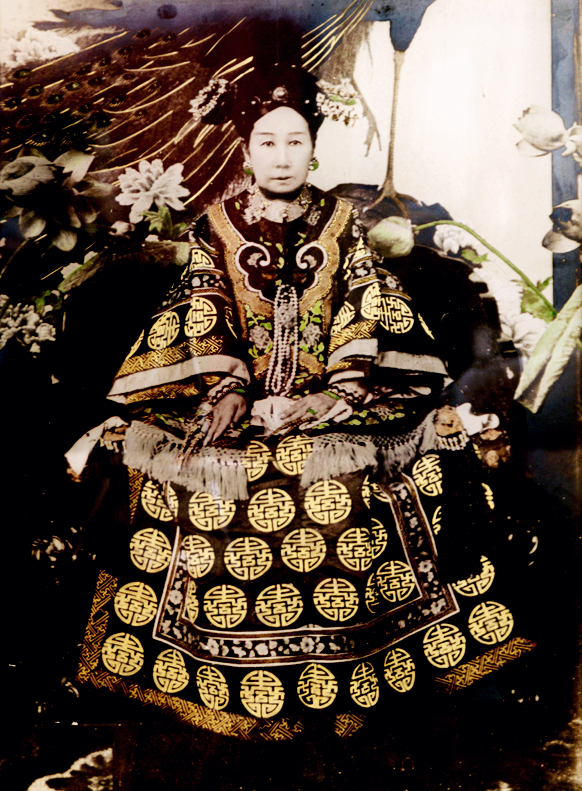
ซูสีไทเฮา

| name = ซูสีไทเฮา ฉือสี่ไท่โฮ่ว
| title = สมเด็จพระพันปีหลวงแห่งต้าชิง
| image = The Ci-Xi Imperial Dowager Empress (5).JPG
| succession1 = ฮองไทเฮา|หวงไท่โฮ่ว(圣母皇太后)สมเด็จพระราชชนนีพันปีหลวง
| reign-type1 = ระยะเวลา
| reign1 = 22 สิงหาคม ค.ศ. 1861 – 15 พฤศจิกายน ค.ศ. 1908 ()
| predecessor1 = ฉืออันไท่โฮ่ว (慈安皇太后)
| successor1 = จักรพรรดินีหลงยฺวี่|หลงยฺวี่ไทเฮา (隆裕太后)
| succession = ไท่หวงไท่โฮ่ว(太皇太后)สมเด็จพระบรมราชอัยยิกาเจ้า
| reign-type = ระยะเวลา
| reign = ค.ศ. 1908
| predecessor = จักรพรรดินีเซี่ยวจฺวังเหวิน พระบรมอัยยิกาเจ้า|จาวเซิ่งไท่หวงไท่โฮ่ว (昭圣太皇太后)
| successor = – (ยุบจักรวรรดิ)
| father = ฮุ่ยเจิง (惠徵)
| mother = นางฟู่ฉา (富察氏)
| spouse = จักรพรรดิเสียนเฟิง (咸豐帝)
| issue = จักรพรรดิถงจื้อ (同治帝)
| posthumous name = สั้น: เซี่ยวชินเสี่ยนหฺวังโฮ่ว (孝欽顯皇后) ยาว: เซี่ยวชินเสี่ยน ฉือสี่ ตวนโย่ว คังอี๋ เจาอวี้ จวังเฉิง โช่วกง ชินเสี่ยน ฉงซี เพ่ย์เทียน ซิ่งเชิ่ง เสี่ยน หฺวังโฮ่ว (孝欽慈禧端佑康頤昭豫莊誠壽恭欽獻崇熙配天興聖顯皇后)
| house = โดยกำเนิด: เย่เฮ่อน่าลา (葉赫那拉) โดยสมรส: อ้ายซินเจว๋หลัว (愛新覺羅)
| birth_name = เย่เฮ่อน่าลา ซิ่งเจิน (葉赫那拉 杏貞)
| birth_date = รัชศกจักรพรรดิเต้ากวัง|เต้ากวัง (道光) ปีที่ 15 เดือน 10 วันที่ 10 ตรงกับ
| birth_place = ปักกิ่ง|เป่ย์จิง (北京), จักรวรรดิชิง
| death_date = รัชศกจักรพรรดิกวังซฺวี่|กวังซฺวี่ (光緒) ปีที่ 34 เดือน 10 วันที่ 22 ตรงกับ
| death_place = ตำหนักอี๋-ลฺหวัน (仪鸾殿), พระที่นั่งจงหนานไห่ (中南海), เป่ย์จิง, จักรวรรดิชิง
| burial = ติ้งตงหลิง (定東陵; "สุสานสถิตบูรพา"), ชิงตงหลิง (清東陵; "สุสานบูรพาของชิง")
|birth_style=พระราชสมภพ
ซูสีไทเฮา ตามภาษาจีนฮกเกี้ยน หรือ ฉือสี่ไท่โฮ่ว ตามภาษาจีนมาตรฐาน (; 29 พฤศจิกายน ค.ศ. 1835 – 15 พฤศจิกายน ค.ศ. 1908) เป็นสตรีชาวแมนจูช่วงราชวงศ์ชิง (清朝) ของจักรวรรดิจีน จากสกุลเย่เฮ่อน่าลา (葉赫那拉氏) แห่งกองธงเหลืองมีขอบ (鑲黃旗) ในแปดกองธง (八旗) ได้เป็นกุ้ยเฟยราชวงศ์ชิง|กุ้ยเฟย ในจักรพรรดิเสียนเฟิง (咸豐帝) และได้เป็นสมเด็จพระบรมราชชนนีพันปีหลวง หรือ ฮองไทเฮา|หวงไท่โฮ่ว (皇太后) และสมเด็จพระบรมราชอัยยิกาเจ้า หรือ ไท่หวงไท่โฮ่ว (太皇太后) ในฐานะพระมารดาของจักรพรรดิถงจื้อ (同治帝) และพระมารดาบุญธรรมของจักรพรรดิกวังซฺวี่ (光緒帝) ทั้งได้สำเร็จราชการแทนจักรพรรดิทั้งสอง จึงปกครองประเทศโดยพฤตินัยเป็นเวลา 47 ปีตั้งแต่ ค.ศ. 1861 จนสิ้นพระชนม์ใน ค.ศ. 1908
ในวัยเยาว์ พระนางได้รับเลือกเป็นพระชายาของจักรพรรดิเสียนเฟิง และให้กำเนิดพระโอรส คือ ไจ้ฉุน (載淳) ใน ค.ศ. 1856 ต่อมาใน ค.ศ. 1861 จักรพรรดิเสียนเฟิงสวรรคต ไจ้ฉุนซึ่งยังเล็กได้เสวยราชย์เป็นจักรพรรดิถงจื้อ พระนางยึดอำนาจรัฐจากกู้มิ่งปาต้าเฉิน|องคมนตรี แล้วขึ้นสำเร็จราชการแทนจักรพรรดิพระองค์น้อยพร้อมด้วยซูอันไทเฮา (慈禧太后) พระอัครมเหสีของจักรพรรดิเสียนเฟิง ครั้นจักรพรรดิถงจื้อสวรรคตใน ค.ศ. 1875 พระนางก็ยกไจ้เถียน (載湉) หลานของพระนางเอง ขึ้นสืบราชสมบัติต่อเป็นจักรพรรดิกวังซฺวี่ โดยมีพระนางสำเร็จราชการแทนต่อไป ซึ่งขัดต่อกฎการสืบราชบัลลังก์ของราชวงศ์
แม้พระนางจะไม่ยอมรับรูปแบบการปกครองแบบตะวันตก แต่พระนางก็สนับสนุนทัพใหม่|การปฏิรูปทางทหารและทางวิทยาการ รวมถึงขบวนการสร้างตนให้แกร่ง (自強運動) พระนางยังเห็นชอบกับหลักการปฏิรูปร้อยวัน (百日維新) เมื่อ ค.ศ. 1898 แต่ก็เกรงว่า การเปลี่ยนแปลงอย่างฉับพลันโดยปราศจากความสนับสนุนของข้าราชการนั้นจะนำมาซึ่งความโกลาหล ทั้งจะเป็นโอกาสให้มหาอำนาจญี่ปุ่นและชาติอื่น ๆ เข้าแทรกแซง เมื่อจักรพรรดิกวังซฺวี่สนับสนุนนักปฏิรูปหัวรุนแรง และพระนางเชื่อว่า จักรพรรดิพยายามจะลอบสังหารพระนาง พระนางจึงจับจักรพรรดิไปขังไว้ ณ ตำหนักหาน-ยฺเหวียน (涵元殿) บนเกาะอิ๋งไถ (瀛台) กลางสระน้ำในพระที่นั่งจงหนานไห่ (中南海) และให้ประหารนักปฏิรูปหัวรุนแรง ภายหลัง กบฏนักมวย (庚子拳亂) เป็นชนวนให้มหาอำนาจต่างชาติในนาม "พันธมิตรแปดชาติ" (八國聯軍) เข้ารุกรานประเทศ พระนางสนับสนุนให้กบฏนักมวยออกเข่นฆ่าต่างชาติ และประกาศสงครามกับผู้รุกราน แต่เมื่อพ่ายแพ้ พระนางจึงหันมาเป็นมิตรกับชาวต่างชาติ และเริ่มนโยบายที่เรียก "การปกครองแบบใหม่" (新政) เพื่อนำประเทศไปสู่ระบอบการปกครองแบบราชาธิปไตยภายใต้รัฐธรรมนูญ ทว่า ใน ค.ศ. 1908 พระนางสวรรคตก่อนการปฏิรูปจะเป็นผล ราชสำนักตกอยู่ในเงื้อมมือของกลุ่มอนุรักษนิยม โดยมีผู่อี๋ (溥儀) จักรพรรดิเด็ก อยู่บนบัลลังก์ ทั้งประชาชนลุกฮือขึ้นต่อต้านการปกครองไม่หยุดหย่อน นำไปสู่การสิ้นสุดของระบอบกษัตริย์ราชวงศ์ชิงเมื่อประเทศกลายเป็นสาธารณรัฐใน ค.ศ. 1912
ชื่อเสียงของพระนางเป็นประเด็นถกเถียงของนักประวัติศาสตร์ทั้งในและนอกประเทศจีนมาเสมอ มุมมองที่มีมายาวนานเห็นว่า พระนางเป็นผู้ปกครองที่อำมหิต บ้าอำนาจ ทำให้ราชวงศ์ชิงล่มสลาย แต่มุมมองสมัยใหม่เห็นว่า การที่พระนางถูกกล่าวหาว่าเป็นต้นเหตุให้ราชวงศ์ชิงสูญสิ้นนั้นเป็นผลงานของฝ่ายปฏิรูปและฝ่ายปฏิวัติที่เป็นปฏิปักษ์ต่อพระนาง เป็นการกล่าวโทษพระนางในปัญหาที่เรื้อรั้งมายาวนานก่อนยุคสมัยของพระนาง ซึ่งไม่อยู่ในความควบคุมของพระนาง พระนางยังปกป้องประเทศจากความวุ่นวายทางการเมือง และมิได้โหดร้ายทารุณมากไปกว่าผู้ปกครองคนอื่น ๆ ในช่วงเวลาของพระนาง นอกจากนี้ พระนางยังเป็นนักปฏิรูปที่มีประสิทธิภาพสำหรับการปฏิรูปที่ทรงริเริ่มในช่วงบั้นปลายพระชนม์
==ครอบครัว==
; โดยสายเลือด
* ปู่: จิ่งรุ่ย (景瑞)
* ยาย: ฮุ่ยเสี่ยน (惠顯)
* บิดา: ฮุ่ยเจิง (惠徵; ค.ศ. 1805–1853), มีฐานันดรศักดิ์ "ซันเติ้งกง" (三等公; "กงขั้น 3")
* มารดา: นางฟู่ฉา (富察氏) จากสกุลฟู่ฉา
* น้องชายสามคน
** น้องชายคนที่สอง: กุ้ยเสียง (桂祥; ค.ศ. 1849–1913), ดำรงตำแหน่งตูถ่ง (都統) ในกองทัพ, มีฐานันดรศักดิ์ "ซันเติ้งกง" เหมือนบิดา
*** บุตรสาว: จักรพรรดินีหลงยฺวี่|จิ้งเฟิน (靜芬; ค.ศ. 1868–1913), ภายหลัง คือ จักรพรรดินีหลงยฺวี่|หลงยฺวี่ไทเฮา (隆裕太后)
* น้องสาว: หว่านเจิน (婉貞; ค.ศ. 1841–1896)
** บุตรชาย: ไจ้เถียน (載湉; ค.ศ. 1871–1908), ภายหลัง คือ จักรพรรดิกวังซฺวี่ (光緒帝)
; โดยสมรส
* คู่สมรส: จักรพรรดิเสียนเฟิง (咸豐帝; ค.ศ. 1831–1861)
** บุตรชาย: ไจ้ฉุน (載淳; ค.ศ. 1856–1875), ภายหลัง คือ จักรพรรดิถงจื้อ (同治帝)
==ฐานันดรศักดิ์==
==ต้นพระชนม์==
พระนางเกิดในรัชศกจักรพรรดิเต้ากวัง|เต้ากวัง ปีที่ 15 เดือน 10 วันที่ 10 ตามปฏิทินจันทรคติของจีน ตรงกับวันที่ 29 พฤศจิกายน ค.ศ. 1835 ตามปฏิทินเกรกอเรียน
ระเบียนวังหลวงระบุว่า ในปีที่พระนางเกิด ฮุ่ยเจิง บิดาของพระนาง ปฏิบัติราชการอยู่ในปักกิ่ง|เป่ย์จิง เมืองหลวงของราชวงศ์ชิง จึงหมายความว่า พระนางเกิดในเป่ย์จิง นอกจากนี้ เอกสารบางฉบับระบุว่า บ้านในวัยเด็กของพระนางอยู่ที่ "หูท่งผี่ไฉ (ตรอกซุง), ซี่ไผโหลวซี (ซุ้มประตูที่ 4 ฝั่งตะวันตก)" (西四牌樓劈柴胡同) ในเป่ย์จิงInformation listed on a red sheet (File No. 1247) in the "Miscellaneous Pieces of the Palace" (a Qing dynasty documentation package retrieved from the First Historical Archives of China)
ใน ค.ศ. 1851 พระนางและสตรีอื่นอีก 60 คนเข้าร่วมการคัดเลือกเข้าเป็นพระชายาของจักรพรรดิเสียนเฟิง พระนางเป็นหนึ่งในหญิงไม่กี่คนที่ได้รับเลือก จึงได้รับแต่งตั้งเป็นพระภรรยาที่พระสนมเอก ฐานันดรศักดิ์ "หลานกุ้ยเหริน" (蘭貴人) ส่วนหญิงคนอื่น ๆ ที่ได้รับเลือกในคราวเดียวกัน ได้แก่
* นางหนิ่วฮู่ลู่ (鈕祜祿氏) จากสกุลหนิ่วฮู่ลู่ ได้เป็นพระภรรยาเจ้า ฐานันดรศักดิ์ "เจินผิน" (貞嬪) ภายหลัง คือ ฉืออันไท่โฮ่ว (慈安太后)
* นางทาทาลา (他他拉氏) จากสกุลทาทาลา ได้ฐานันดรศักดิ์ "ลี่กุ้ยเหริน" (麗貴人) ภายหลัง คือ จฺวังจิ้งหฺวังกุ้ยเฟย์ (莊靜皇貴妃)
* นางอู่เจียฉี่ (武佳綺氏) จากสกุลอู่เจียฉี่ ได้ฐานันดรศักดิ์ "ยฺหวินผิน" (雲嬪)
ใน ค.ศ. 1854 พระนางได้รับเลื่อนขึ้นขั้น 5 ฐานันดรศักดิ์ "อี้ผิน" (懿嬪) ครั้น ค.ศ. 1855 พระนางทรงพระครรภ์ และในวันที่ 27 เมษายน ค.ศ. 1856 ประสูติพระโอรส คือ ไจ้ฉุน จากนั้น พระนางได้รับเลื่อนขึ้นขั้น 4 มีฐานันดรศักดิ์ว่า "อี้เฟย์" (懿妃)Laidler, Keith (2003), "The Last Empress" (p. 58), John Wiley & Sons Inc., . ใน ค.ศ. 1857 ไจ้ฉุนพระชันษาครบ 1 ปี พระนางซึ่งเป็นพระมารดาของไจ้ฉุนได้รับเลื่อนขึ้นขั้น 3 ฐานันดรศักดิ์ว่า "อี้กุ้ยเฟย์" (懿貴妃) มีศักดิ์เป็นรองเพียงนางหนิ่วฮู่ลู่
ข้อที่ทำให้พระนางซูสีแตกต่างจากหญิงทั่วไปในราชสำนัก คือ พระนางอ่านออกเขียนได้ ความสามารถนี้ทำให้พระนางได้รับโอกาสมากมายในการช่วยเหลือราชกิจรายวันของจักรพรรดิเสียนเฟิงที่พระพลานามัยย่ำแย่ ปรากฏหลายครั้งว่า จักรพรรดิทรงให้พระนางอ่านฎีกาถวาย ทั้งให้วินิจฉัยฎีกาตามพระราชประสงค์ เป็นเหตุให้พระนางได้รับประสบการณ์ในการบริหารราชการแผ่นดิน 56.com
==การสวรรคตของจักรพรรดิเสียนเฟิง==
ในเดือนกันยายน ค.ศ. 1860 ช่วงที่สงครามฝิ่นครั้งที่สองใกล้ยุตินั้น แฮร์รี สมิท พากส์ (Harry Smith Parkes) ราชทูตบริเตน และคนอื่น ๆ ถูกกองทัพราชวงศ์ชิงจับกุมไปทรมานและประหารชีวิต กองทัพบริเตนกับฝรั่งเศสที่มีJames Bruce, 8th Earl of Elgin|เจมส์ บรูซ (James Bruce) เป็นผู้บัญชาการ จึงตอบโต้ด้วยการถล่มนครหลวงเป่ย์จิง ครั้นเดือนถัดมา กองทัพต่างชาติเผาพระที่นั่งพระราชวังฤดูร้อนเดิม|ยฺเหวียนหมิง-ยฺเหวียน (圓明園) จนราบ ส่วนจักรพรรดิเสียนเฟิงและคณะซึ่งมีพระนางรวมอยู่ด้วยนั้นลี้ภัยจากปักกิ่งไปมณฑลเร่อเหอ|เร่อเหอ (熱河) ก่อนแล้วImmanual Hsu (1985), "The Rise of Modern China" (pg. 215). เมื่อทรงทราบว่า พระที่นั่งถูกเผา จักรพรรดิเสียนเฟิงซึ่งประสบภาวะสมองเสื่อม (dementia) อยู่แล้วก็โทมนัส หันไปพึ่งพาสุรายาเมาจนประชวรหนักEdward Behr, "The Last Emperor", 1987, p. 44 พระองค์ให้หาขุนนางผู้ใหญ่แปดคนมาเฝ้า ทรงตั้งให้เป็นองคมนตรี เรียกว่า "กู้มิ่งปาต้าเฉิน" (顧命八大臣; "แปดขุนนางผู้ใหญ่รับสนองพระราชโองการ") มีหัวหน้า คือ ซู่ชุ่น (肅順), ไจ่-ยฺเหวียน (載垣), และตฺวันหฺวา (端華) ครั้นแล้ว ก็เสด็จสวรรคต ณ สถานที่พักร้อนและหมู่วัดในเฉิงเต๋อ|เรือนภูเขาพักร้อน (避暑山莊) ในเร่อเหอเมื่อวันที่ 22 สิงหาคม ค.ศ. 1861
เมื่อจักรพรรดิเสียนเฟิงเสด็จสวรรคตแล้ว พระราชโอรสไจ้ฉุน พระชนม์ 4 ชันษา ก็ได้สืบราชสมบัติต่อเป็นจักรพรรดิถงจื้อ เชื่อกันว่าก่อนเสด็จสวรรคต จักรพรรดิเสียนเฟิงทรงเรียก พระนาง กับพระนางหนิ่วฮู่ลู่ มาเข้าเฝ้าข้างพระที่ แล้วประทานตราให้ ด้วยมุ่งหวังให้ช่วยกันประคับประคองจักรพรรดิพระองค์ใหม่ซึ่งยังทรงพระเยาว์นัก บ้างก็ว่า ที่ทรงทำเช่นนั้นเพื่อให้พระมเหสีทั้งสองเข้ามาคานอำนาจผู้สำเร็จราชการทั้งแปด แต่เรื่องราวเหล่านี้ไม่มีหลักฐานยืนยันSui Lijuan: Carrying out the Coup. CCTV-10 Series on Cixi, Ep. 4
เมื่อจักรพรรดิถงจื้อขึ้นเสวยราชย์แล้ว พระนาง ในฐานะพระมารดา ก็ได้เลื่อนเป็น#ฐานันดรศักดิ์|ฮองไทเฮา ฐานันดรศักดิ์ว่า "ซูสีฮองไทเฮา" มักย่อว่า "ซูสีไทเฮา" นอกจากนี้ ยังมักเรียกว่า "ไซไทเฮา" (ฮกเกี้ยน) หรือ "ซีไท่โฮ่ว" (มาตรฐาน) (西太后; "ไท่โฮ่วประจิม") เพราะประทับตำหนักฉู่ซิ่ว (儲秀宮) ซึ่งอยู่ทางตะวันตก เวลานั้น พระนางอายุ 27 ปี ส่วนนางหนิ่วฮู่ลู่ อายุ 25 ปี ในฐานะพระอัครมเหสีของพระบิดา ก็ได้เป็นฮองไทเฮาเช่นกัน ฐานันดรศักดิ์ "ซูอันไทเฮา|ซูอันฮองไทเฮา" มักย่อว่า "ซูอันไทเฮา" นอกจากนี้ ยังมีกเรียกว่า "ตังไทเฮา" (ฮกเกี้ยน) หรือ "ตงไท่โฮ่ว" (มาตรฐาน) (東太后; "ไท่โฮ่วบูรพา") เพราะประทับตำหนักจงชุ่ย (鍾粹宮)ซึ่งอยู่ทางตะวันออก
==รัฐประหารซินโหย่ว==
ในเวลาที่จักรพรรดิเสียนเฟิงเสด็จสวรรคตนั้น พระนางซูสีก็เจนจัดในการเมืองมากแล้ว ขณะรอฤกษ์เคลื่อนพระศพจากเร่อเหอกลับปักกิ่ง พระนางก็วางแผนยึดอำนาจการปกครองกับข้าราชการและพระญาติพระราชวงศ์จำนวนหนึ่ง พระนาง ในฐานะพระมารดาของจักรพรรดิพระองค์ใหม่ ย่อมไม่มีอำนาจทางการเมืองโดยตำแหน่ง นอกจากนี้ พระโอรสที่ขึ้นเสวยราชย์ก็ยังเยาว์นัก ไม่มีอำนาจโดยพระองค์เอง เพื่อให้การลุล่วง พระนางจึงจำต้องแสวงหาความร่วมมือจากผู้ทรงอำนาจคนอื่น ๆ เช่น พระนางซูอัน ซึ่งสนิทสนมกันมาตั้งแต่แรกเข้าวังแล้วEdward Behr, "The Last Emperor", 1987, p. 45
คณะองคมนตรีเองก็ไม่ชอบใจที่พระนางซูสีเป็นสตรีแต่เข้ามามีบทบาททางการเมือง ทำให้เกิดความตึงเครียดระหว่างสองฝ่ายอยู่เนือง ๆ การเผชิญหน้ากันบ่อยครั้งทำให้พระนางซูอันไม่สบายพระทัย และมักไม่เข้าร่วมประชุมขุนนาง ทำให้พระนางซูสีต้องรับมือกับองคมนตรีทั้งแปดแต่ผู้เดียว ระหว่างเตรียมดำเนินการตามแผนนั้น พระนางซูสีก็รวบรวมการสนับสนุนจากข้าราชการทหารพลเรือนที่มากความสามารถ รวมถึงบุคคลอื่น ๆ ที่ระหองระแหงกับเหล่าองคมนตรีด้วยไม่ว่าด้วยเหตุผลส่วนตัวหรือเหตุผลการทางการเมืองก็ตาม ในจำนวนนี้มีองค์ชายอี้ซิน (奕訢) พระอนุชาพระองค์ที่หกของจักรพรรดิเสียนเฟิงซึ่งต้องการเป็นใหญ่แต่ถูกกีดกันจากอำนาจ และองค์ชายอี้เซฺวียน (奕譞) พระอนุชาพระองค์ที่เจ็ดของจักรพรรดิเสียนเฟิง ในเวลานั้น มีฎีกาฉบับหนึ่งมาจากชานตง (山東) เสนอให้พระนางออก "ว่าราชการหลังม่าน" (垂簾聽政) และให้องค์ชายอี้ซินเข้าสู่วงการเมืองในฐานะผู้ช่วยเหลือองค์จักรพรรดิ
เมื่อขบวนพระบรมศพออกเดินทางจากเร่อเหอ พระนางซูสีและจักรพรรดิพระองค์ใหม่ต้องเดินทางกลับไปก่อนเพื่อไปเตรียมรับพระศพ ส่วนคณะองคมนตรีต้องตามอารักขาขบวนพระบรมศพไป การที่ได้กลับปักกิ่งก่อน หมายความว่า พระนางมีเวลาเตรียมจัดการกับคณะองคมนตรีมากขึ้น เมื่อขบวนพระบรมศพเข้าถึงเป่ย์จิง ก็มีประกาศให้ถอดคณะองคมนตรีออกจากตำแหน่งด้วยข้อหาว่า เจรจากับต่างชาติไม่สำเร็จ ทำให้จักรพรรดิเสียนเฟิงต้องจำพระทัยลี้ภัยจากปักกิ่งไปยังเร่อเหอ นอกเหนือไปจากข้อกล่าวหาอื่น ๆ
พระนางซูสีให้นำองคมนตรีสามคนจากทั้งหมดแปดคนไปประหารชีวิต คือ ซู่ชุ่น, ไจ่-ยฺเหวียน, และตฺวันหฺวา องค์ชายอี้ซินเสนอให้ประหารด้วยวิธีหลิงฉือ (凌遲) คือ เชือดเป็นพัน ๆ ชิ้น แต่พระนางให้ตัดศีรษะซู่ชุ่น ส่วนไจ่-ยฺเหวียน กับตฺวันหฺวา ให้มอบผ้าขาวไปผูกคอตาย นอกจากนี้ พระนางยังห้ามประหารวงศ์ตระกูลขององคมนตรีทั้งสามตามประเพณี
การยึดอำนาจครั้งนี้เป็นที่รู้จักด้วยชื่อ "รัฐประหารซินโหย่ว" (辛酉政變) เพราะเกิดขึ้นใน ค.ศ. 1861 ซึ่งปฏิทินจีนเรียกว่า ปีซินโหย่ว
== การว่าราชการหลังม่าน ==
===ศักราชใหม่===
ในเดือนพฤศจิกายน ค.ศ. 1861 ไม่กี่วันหลังรัฐประหารซินโหย่ว พระนางซูสีประทานบำเหน็จให้แก่องค์ชายอี้ซิน โดยตั้งเขาเป็นขุนนางผู้ใหญ่ และให้ธิดาคนโตของเขาเป็นองค์หญิงกู้หลุน (固倫公主) ซึ่งปรกติแล้วจะตั้งจากพระธิดาองค์โตของจักรพรรดิ แต่พระนางก็มิได้ให้องค์ชายอี้ซินมีอำนาจเบ็ดเสร็จทางการเมือง
ในการว่าราชการหลังม่านนั้น พระนางซูสีจะประทับร่วมกับพระนางซูอันอยู่หลังม่าน โดยมีจักรพรรดิประทับอยู่หน้าม่าน แต่พระนางทั้งสองจะตัดสินใจแทนจักรพรรดิ พระนางซูสีออกพระราชโองการสองฉบับในพระนามาภิไธย ฉบับแรกว่า ให้พระนางทั้งสองมีอำนาจตัดสินใจสูงสุด ห้ามผู้ใดก้าวก่าย ฉบับที่สองว่า ให้เปลี่ยนรัชศกของจักรพรรดิ จาก "ฉีเสียง" (祺祥) เป็น "ถงจื้อ" (同治)
แม้จะมีอำนาจตัดสินใจเด็ดขาด แต่พระนางซูสีและพระนางซูอันจำต้องอาศัยความเห็นของสภาจฺวินจฺวีชู่ (軍機處) และต้องปฏิบัติตามขั้นตอนมากมาย เช่น เมื่อมีฎีกาเข้ามา ฎีกาจะส่งให้พระนางทั้งสองอ่านก่อน และจะส่งต่อไปยังองค์ชายอี้ซินและจฺวินจฺวีชู่ให้ทำความเห็น เมื่อได้ความเห็นแล้วจะทูลให้พระนางทั้งสองทราบเพื่อมีคำวินิจฉัย จากนั้น จะร่างพระราชโองการตามนั้น เมื่อพระนางทั้งสองเห็นชอบกับพระราชโองการแล้ว จึงประกาศใช้ได้ หน้าที่สำคัญสุดของพระนางทั้งสองในการสำเร็จราชการแทนจักรพรรดินั้น คือ การประทับพระราชลัญจกรลงพระราชโองการ ซึ่งที่จริงแล้วเป็นแต่ขั้นตอนทางพิธีการในระบบราชการอันซับซ้อน
===การปรับปรุงระบบขุนนาง===
พระนางซูสีเข้าสู่อำนาจในยามที่บ้านเมืองวุ่นวายจากภายใน ขุนนางทั้งส่วนกลางและท้องถิ่นเน่าเฟะเพราะฉ้อราษฎร์บังหลวง ผลของสงครามฝิ่นครั้งที่สองยังกระทบอยู่ไม่คลาย ส่วนกบฏเมืองแมนแดนสันติ (太平天國) ก็ลุกลามอยู่ทางใต้ กลืนกินแผ่นดินทีละนิดทีละน้อย ทั้งความท้าทายจากต่างชาติยังเข้ามาผสมโรงให้สถานการณ์ย่ำแย่ ใน ค.ศ. 1861 นั้น พระนางซูสีประชุมขุนนางผู้ใหญ่แล้วรับสั่งให้เอาขุนนางสำคัญสองคนไปประหารเป็นการเชือดไก่ให้ลิงดู คือ Qingying จากฝ่ายทหารที่พยายามติดสินบนเพื่อให้พ้นจากการถูกลดขั้น และเหอ กุ้ยชิง (何桂清) ผู้เป็นเหลี่ยงเจียงจ่งตู (兩江總督; "ผู้ว่าสองเจียง") ซึ่งเมื่อเกิดกบฏเมืองแมนฯ แล้ว กลับหนีเอาตัวรอดไปยังฉางโจว (常州) แทนที่จะอยู่ปกป้องเมือง
นอกจากนี้ พระนางซูสียังมอบตำแหน่งสำคัญที่สุดทางทหารให้แก่ขุนนางชาวฮั่น คือ เจิง กั๋วฟาน (曾國藩) เพื่อทำทัพไปปราบกบฏเมืองแมนฯ ซึ่งขัดกับประเพณีแต่เดิมที่ตำแหน่งสำคัญจะให้แก่ชาวแมนจูเท่านั้น ภายในสามปีถัดมา พระนางยังแต่งตั้งขุนนางชาวฮั่นหลายคนไปปกครองทางใต้ เจิง กั๋วฟาน นำกองทัพที่เรียกว่า "เซียงจฺวิน" (湘軍) ไปปราบกบฏเมืองแมนฯ สำเร็จในเดือนกรกฎาคม ค.ศ. 1864 และได้รับบรรดาศักดิ์เป็นอีเติ่งอี้หย่งโหฺว (一等毅勇侯; "อี้หย่งโหฺวขั้นหนึ่ง") ส่วนขุนนางชาวฮั่นคนอื่น ๆ ที่ร่วมปราบกบฏก็ปูนบำเหน็จทั่วหน้า เมื่อสิ้นกบฏเมืองแมนฯ แล้ว พระนางซูสีก็เพ่งความสนใจไปที่องค์ชายอี้ซินแทน องค์ชายอี้ซินได้สร้างเครือข่ายผู้สนับสนุนอยู่ในราชสำนัก ซึ่งมีขุนนางสำคัญมากมายในกองทัพรวมอยู่ด้วย นอกจากนี้ องค์ชายอี้ซินยังเป็นประธานจฺวินจีชู่ ซึ่งควบคุมนโยบายเกี่ยวกับกิจการในประเทศ และจ๋งหลี่หยาเหมิน (總理衙門) ซึ่งควบคุมนโยบายเกี่ยวกับการต่างประเทศ ทำให้องค์ชายสามารถควบคุมราชการรายวัน และมีอำนาจมากขึ้นทุกวัน พระนางซูสีจึงเห็นว่า องค์ชายผู้นี้เป็นอีกภัยคุกคามต่ออำนาจของพระนาง
พระนางซูสีสบโอกาสเมื่อ Cai Shouqi ขุนนางอาลักษณ์ชั้นผู้น้อย ถวายฎีกากล่าวหาว่า องค์ชายอี้ซินฉ้อฉลและไม่เคารพพระมหากษัตริย์ องค์ชายอี้ซินไม่สนใจข้อกล่าวหานัก เพราะเห็นว่า มีผู้สนับสนุนมากมายในราชสำนัก แต่ผิดคาด เพราะในเดือนเมษายน ค.ศ. 1865 พระนางซูสีให้ถอดองค์ชายอี้ซินออกจากตำแหน่งราชการทั้งปวง แต่ยังให้ดำรงสถานะในราชวงศ์ต่อไปได้ ด้วยข้อกล่าวหาหลายประการ เช่น ประพฤติในเหมาะสมต่อหน้าพระนางซูสีและพระนางซูอัน 清史稿：恭忠親王奕訢，宣宗第六子 การถอดองค์ชายอี้ซินทำให้ราชสำนักแตกตื่น มีผู้ถวายฎีกาหลายฉบับถวายเข้ามาให้คืนตำแหน่ง ในจำนวนนี้รวมถึงอี้เซฺวียน และอี้ฉง (奕誴) น้องชายขององค์ชายอี้ซิน ส่วนอี้ซินเองก็ร่ำไห้ต่อหน้าพระนางทั้งสอง清史稿：恭忠親王奕訢傳記載："王入謝，痛哭引咎"。 เมื่อแรงกดดันหนักขึ้น พระนางซูสีก็ยอมให้องค์ชายอี้ซินกลับมาเป็นประธานจงหลี่หยาเมินได้ แต่นับจากนั้นองค์ชายอี้ซินก็ไม่ได้มีบทบาทสำคัญในราชสำนักอีกต่อไป
=== อิทธิพลจากต่างชาติ ===
ไฟล์:LiHungChang.jpg|thumb|170px|left|หลี่ หงจาง 15 กุมภาพันธ์ 1793— 7 พฤศจิกายน 1901
ไฟล์: Zuo Zongtang.jpg|thumb|170px|left|จั่วจงถัง (10 พฤศจิกายน 1792—5 กันยายน 1855), วาดในปี 1895
พระนางซูสีเถลิงอำนาจในยามที่ยุทธนาการของจีนล้วนพ้นสมัย และที่สำคัญ จีนไม่คบค้าสมาคมกับมหาอำนาจทางตะวันตก เป็นเหตุให้ขาดการติดต่อแลกเปลี่ยนวิทยาการอันจะเป็นประโยชน์แก่ประเทศ กับทั้งโดยที่ทรงเล็งเห็นว่า ไม่มีทางที่เศรษฐกิจอันมีการกสิกรรมเป็นหลักของจีนจะไปสู้เศรษฐกิจอันมีอุตสาหกรรมเป็นหลักของชาติตะวันตกได้ พระนางซูสีจึงทรงตัดสินพระราชหฤทัยให้ริเริ่มเรียนรู้และรับเอาวิทยาการตะวันตก นโยบายในการบริหารประเทศเช่นนี้มีขึ้นครั้งแรกในประวัติศาสตร์ของรัฐราชาธิปไตยจีน โดยได้มีพระราชเสาวนีย์ให้ข้าราชการชาวฮั่นคนสำคัญอันได้แก่ เจิงกั๋วฝัน, หลี่ หงจาง  () และ จั่วจงถัง () ไปร่างและควบคุมโครงการด้านอุตสาหกรรมในภาคใต้ของประเทศ
เพื่อสนับสนุนโครงการดังกล่าว ในปี 1863 ผู้สำเร็จราชการแทนพระองคฺ์ทั้งสองจึงทรงพระกรุณาโปรดเกล้าฯ ให้ตราพระราชบัญญัติจัดตั้งวิทยาลัยถงเหวินกว่าน () ขึ้นในปักกิ่ง|กรุงปักกิ่ง เพื่อเป็นแหล่งการเรียนรู้ภาษาตะวันตก และต่อมาได้ขยายครอบคลุมถึงการเรียนรู้วิทยาการและนวัตกรรมต่างประเทศด้วยBiggerstaff, Knight. The earliest modern government schools in China, Ithaca: Cornell University Press, 1961.
วิทยาลัยถงเหวินกว่านเปิดสอนภาษาอังกฤษ ภาษาฝรั่งเศส ภาษาเยอรมัน ภาษารัสเซีย และภาษาญี่ปุ่น กับทั้งเคมี แพทยศาสตร์ กลศาสตร์ ดาราศาสตร์ คณิตศาสตร์ ภูมิศาสตร์ และกฎหมายนานาชาติ โดยรัฐบาลว่าจ้างผู้ชำนัญพิเศษชาวต่างชาติเป็นอาจารย์Evans, Nancy. "The Banner-School Background of the Canton T'ung-Wen Kuan." Papers on China 22a (1969) : 8 9-103. กระนั้น ถงเหวินกว่านไม่ใช่วิทยาลัยแรกที่เปิดสอนภาษาต่างประเทศในจีน เพราะก่อนหน้านี้ในสมัยราชวงศ์หมิงได้มีการจัดตั้งวิทยาลัยเอ๋อหลัวซีกว่าน () ขึ้นเมื่อปี 1708 เพื่อสอนวิชาการแปลและการเป็นล่ามภาษาเอเชียทั้งหลาย ซึ่งต่อมาได้มีพระราชกฤษฎีกาให้วิทยาลัยถงเหวินกว่างรับวิทยาลัยเอ๋อโหล๋วสีกว่านเข้าสมทบ Zhongguo da baike quanshu. First Edition. Beijing; Shanghai: Zhongguo da baike quanshu chubanshe. 1980-1993. ปัจจุบัน วิทยาลัยถงเหวินกว่างสังกัดมหาวิทยาลัยปักกิ่ง
อนึ่ง ในครั้งนั้นยังได้มีการจัดส่งชายหนุ่มจำนวนหนึ่งไปศึกษาเล่าเรียนในต่างประเทศอีกด้วย
อย่างไรก็ดี นโยบายของรัฐบาลจีนดังกล่าวดำเนินไปได้ไม่ราบรื่นนัก เนื่องจากด้านการทหารนั้นมีความจำเป็นที่จะต้องปฏิรูปใหม่ทั้งระบบ แต่พระนางซูสีกลับทรงแก้ไขปัญหาด้วยการซื้อเรือรบเจ็ดลำจากสหราชอาณาจักร อันเรือรบนั้นเมื่อมาเทียบท่าจีนก็ได้บรรทุกกะลาสีชาวประเทศอังกฤษ|อังกฤษซึ่งอยู่ในบังคับของอังกฤษมาด้วยเต็มลำ ชาวจีนเห็นว่าการที่สหราชอาณาจักรทำดังกล่าวเป็นการยั่วโมโห เพราะเรือเป็นของจีนซึ่งถือตนว่าเป็นศูนย์กลางของโลก มีฐานะและเกียรติยศสูงส่ง แต่กลับเอาต่างชาติซึ่งจีนเห็นว่าเป็นอนารยชนทุกชาติไปนั้นมาใส่ จีนจึงให้สหราชอาณาจักรเอาเรือกลับคืนไปทุกลำ เรือนั้นเมื่อกลับไปแล้วก็นำไปประมูลต่อไป และการกระทำของรัฐบาลจีนครั้งนี้ก็เป็นที่ขบขันของชาติตะวันตกอยู่ระยะหนึ่ง
ส่วนด้านวิชาการนั้นก็ประสบอุปสรรค เนื่องจากพระราชอัธยาศัยและวิธีการคิดเก่า ๆ แบบอนุรักษนิยมของพระนางซูสีที่ทรงพระกังวลเกี่ยวกับพระราชอำนาจของพระองค์ว่าจะถูกลิดรอนไป
ในการก่อสร้างทางรถไฟหลวงนั้น พระนางซูสีไม่พระราชทานพระราชานุมัติ โดยทรงอ้างว่าเสียงอันดังของรถไฟอาจไปรบกวนบรรดาบูรพกษัตริย์ที่บรรทมอยู่ในสุสานหลวง กระทั่งปี 1877 ได้ทรงเห็นความจำเป็นอย่างยิ่งที่จะต้องมีรถไฟในจักรวรรดิตามคำกราบบังคมทูลของหลี่ หงจาง จึงพระราชทานพระราชานุมัติให้จัดสร้างได้ แต่ต้องเป็นรถไฟแบบม้าลาก Professor Sui Lijuang: Lecture Room Series on Cixi, Episode 9
พระนางซูสียังทรงหวั่นเกรงแนวคิดเสรีนิยมของผู้ที่ไปเล่าเรียนต่างประเทศกลับมา เนื่องจากทรงเห็นว่าแนวคิดดังกล่าวเป็นภัยรูปแบบใหม่ที่จะคุกคามพระราชอำนาจของพระองค์ ดังนั้น ในปี 1881 จึงมีพระราชเสาวนีย์ให้เลิกจัดส่งเด็กหนุ่มไปเล่าเรียนยังต่างประเทศ และพระราชอัธยาศัยเปิดกว้างที่ทรงมีต่อต่างชาติก็ค่อย ๆ ตีบแคบลงนับแต่นั้น
=== การบรรลุนิติภาวะของพระเจ้าถงจื้อ ===
สำหรับด้านการอภิบาลพระเจ้าถงจื้อนั้น ซูสีไทเฮาทรงเข้มงวดกวดขันฮ่องเต้ในทุก ๆ ด้านอย่างยิ่ง โดยด้านการศึกษา ทรงเลือกสรรและแต่งตั้งราชครูสำหรับฮ่องเต้ด้วยพระองค์เอง ราชครูทูลเกล้าฯ ถวายการสอนวิชาวรรณกรรมคลาสสิก และให้ทรงศึกษาคัมภีร์โบราณ ซึ่งฮ่องเต้ไม่ทรงสนพระราชหฤทัยแม้แต่น้อย ซูสีไทเฮาจึงทรงเข้มงวดกับพระราชโอรสกว่าเดิมเพื่อให้ทรงใฝ่พระราชหฤทัยศึกษาเพื่อฮ่องเต้เอง
ราชครูเวิง ถงเหอ () บันทึกไว้ว่า ฮ่องเต้ไม่ทรงสามารถอ่านหนังสือได้จบประโยคแม้จะมีพระชนมพรรษาสิบหกพรรษาแล้วก็ตาม ทำให้ซูสีไทเฮาทรงพระปริวิตกเกี่ยวกับความหย่อนพระปรีชาสามารถของฮ่องเต้อย่างยิ่ง
==== การอภิเษกสมรส ====
ไฟล์:002-The Imperial Portrait of a Chinese Emperor called "Tongzhi".JPG|right|170px|thumb|ถงจื้อ 27 เมษายน 1856—12 มกราคม 1875
ในปี 1872 เมื่อพระเจ้าถงจื้อมีพระชนมพรรษาได้ 17 พรรษา พระพันปีทั้งสองพระองค์ต่างมีพระราชประสงค์จะให้ได้ทรงอภิเสกสมรสกับสตรีที่ตนคัดสรรเอาไว้แล้ว
ด้านซูอันไทเฮานั้น ทรงหมายพระเนตรสตรีแมนจูผู้มากคุณสมบัตินางหนึ่งจากสกุล “จักรพรรดินีเสี้ยวเจ๋ออี้|อาหลู่เท่อ” (阿魯特) จักรพรรดินีเสี้ยวเจ๋ออี้|นางอาหลู่เท่อนั้นเติบโตขึ้นมาในครอบครัวที่มีการศึกษาสูง บิดาเป็นข้าราชการระดับสูงและมากความสามารถหลายด้านชื่อว่า ”ฉงฉี่” (崇綺) นางได้รับการอบร่มบ่มเพาะมาอย่างดี มีความสามารถมากเช่นเดียวกับสมาชิกคนอื่น ๆ ในครอบครัว ประวัติศาสตร์บันทึกว่านางมีความสามารถโดดเด่นทางด้านการประพันธ์ วรรณกรรม การดนตรี และศิลปะ และยังบันทึกอีกว่านางสามารถอ่านหนังสือสิบบรรทัดได้ในหนึ่งกะพริบตาเท่านั้น ด้านซูสีไทเฮานั้น มีพระราชดำริจะให้ฮ่องเต้ได้อภิเสกสมรสกับข้าหลวงในพระองค์นางหนึ่งจากสกุล “พระสนมเอกเฟิ่งเจียว|ฝูฉา” (富察) ทำให้พระพันปีทั้งสองทรงผิดพระราชหฤทัยกัน ซูสีไทเฮาซึ่งมีพระราชดำริว่าซูอันไทเฮาเป็นสตรีโง่เขลาแต่เมื่อนานมาแล้วก็ไม่พอพระราชหฤทัยซูอันไทเฮายิ่งขึ้น ด้านซูอันไทเฮานั้นก็ได้ตรัสบริภาษซูสีไทเฮาว่าควรมีจริยธรรมในการปกครองครอบครัวมากกว่านี้ เพราะสตรีที่ซูสีไทเฮาทรงคัดเลือกไว้นั้นมีชาติตระกูลและคุณสมบัติต่ำกว่าสตรีที่ซูอันไทเฮาทรงเลือกไว้อย่างเห็นได้ชัด
ความขัดแย้งดังกล่าวสิ้นสุดลงเมื่อพระเจ้าถงจื้อมีพระราชวินิจฉัยเลือกจักรพรรดินีเสี้ยวเจ๋ออี้|นางอาหลู่เท่อเป็นพระอัครมเหสี โดยโปรดให้มีพระราชพิธีบรมราชาภิเษกสมรสขึ้นในวันที่ 15 กันยายน 1872 และมีพระบรมราชโองการให้สถาปนาจักรพรรดินีเสี้ยวเจ๋ออี้|นางอาหลู่เท่อขึ้นเป็นพระอัครมเหสี มีพระนามาภิไธยว่า พระจักรพรรดินีเสี้ยวเจ๋อ|เจียชุ่น (嘉順) ส่วนสตรีที่ซูสีไทเฮาทรงเลือกสรรไว้นั้น โปรดรับเอาไว้เป็นพระชายา
เดือนพฤศจิกายน 1873 พระเจ้าถงจื้อมีพระชนมพรรษาครบสิบแปดพรรษา ซึ่งถือว่าทรงบรรลุนิติภาวะและทรงสามารถบริหารพระราชภาระได้โดยพระองค์เองแล้ว อันหมายความว่า ผู้สำเร็จราชการแทนพระองค์ทั้งสองก็จะพ้นจากตำแหน่งโดยนิตินัย แต่โดยพฤตินัยแล้ว ซูสีไทเฮายังทรงกำกับการบริหารราชการแผ่นดินอยู่เช่นเคย เนื่องจากฮ่องเต้ทรงแต่พระสำราญกับนางใน หาได้เอาใจใส่กิจการบ้านเมืองอย่างเต็มที่ไม่
ซูสีไทเฮาพระราชทานพระราโชวาทแก่พระเจ้าถงจื้อและพระนางจักรพรรดินีเสี้ยวเจ๋ออี้|เจียชุ่นว่าทั้งสองพระองค์ยังทรงอ่อนพระชนมพรรษาเกินไป สมควรกลับไปทรงศึกษาวิธีการบริหารบ้านเมืองให้บังเกิดประสิทธิผลให้ทรงเข้าพระทัยอย่างถ่องแท้เสียก่อน สมควรแล้วที่ซูสีไทเฮาจะได้ทรงยื่นพระหัตถ์เข้ามาช่วยกำกับราชการ ซูสีไทเฮายังได้ทรงส่งขันทีในพระองค์ปลอมปนเข้าไปสอดแนมความเคลื่อนไหวของฝ่ายฮ่องเต้อย่างใกล้ชิด หลังจากที่ทรงทราบว่า ทั้งสองพระองค์ไม่ทรงนำพาพระราโชวาทดังกล่าว ก็มีพระราชเสาวนีย์เป็นเด็ดขาดให้ฮ่องเต้เอาใจใส่พระราชภาระให้มากขึ้น ซึ่งฮ่องเต้ก็ได้แต่ทรงตกปากรับคำ
==== การบริหารราชการของพระเจ้าถงจื้อ ====
ระหว่างที่ฮ่องเต้ทรงบริหารราชการแผ่นดินด้วยพระองค์เองในปี 1873— 1875 ได้ทรงตราพระราชกฤษฎีกาให้มีการปฏิสังขรณ์หยวนหมิงหยวน|พระราชวิสุทธอุทยาน (圓明園) ที่ถูกกองผสมนานาชาติเผาทำลายไปในสงครามฝิ่น โดยทรงปรารภว่าเพื่อทูลเกล้าฯ ถวายเป็นของขวัญแด่พระพันปีทั้งสองพระองค์ ทั้งนี้ พระราชวิสุทธอุทยานตั้งอยู่ตอนเหนือของกรุงปักกิ่ง และได้รับการขนานนามจากนานาชาติว่าเป็น "ยอดอุทยาน" ทั้งนี้ นักประวัติศาสตร์วิเคราะห์ว่า ความจริงแล้วฮ่องเต้มีพระราชประสงค์จะให้ซูสีไทเฮาเสด็จแปรพระราชฐานไปให้ไกลจากพระราชวังหลวง เพื่อที่จะได้ทรงบริหารพระราชภาระได้โดยไม่ต้องมีผู้ใดคอยควบคุมอีกต่อไป
อนึ่ง ในระยะดังกล่าว พระคลังมหาสมบัติร่อยหรอลงไปจนเหลือเพียงน้อยนิดเนื่องเพราะใช้จ่ายไปการสงครามกับต่างชาติและการปราบปรามอั้งยี่ซ่องโจรภายใน ฮ่องเต้จึงมีพระราชกระแสรับสั่งให้คณะกรรมการบริหารพระคลังมหาสมบัติกระทำการใด ๆ ให้ได้มาสู่พระคลังซึ่งเงินและทรัพย์สิน กับทั้งรับสั่งให้พระบรมวงศ์ ข้าราชการชั้นสูง และผู้มีบรรดาศักดิ์ทั้งปวงช่วยกันบริจาคเงินและทรัพย์สินให้แก่พระคลัง ในการนี้ ยังได้ทรงติดตามและตรวจสอบผลการดังกล่าวด้วยพระองค์เองด้วย
อย่างไรก็ดี ฮ่องเต้ไม่มีพระราชขันติเพียงพอต่อความคับข้องพระราชหฤทัยในอันที่ถูกพระราชชนนีบริภาษและบังคับเคี่ยวเข็ญ กับทั้งมีพระราชดำริว่าพระองค์ทรงโดดเดี่ยวเปลี่ยวพระราชหฤทัยเกินไป จึงทรงระบายพระราชอารมณ์บ่อย ๆ ด้วยการทรงโบยขันทีอย่างรุนแรงด้วยพระองค์เองสำหรับความผิดเล็กน้อย อันเป็นผลจากพระโทสะที่ร้ายกาจขึ้นเพราะความบกพร่องลงของพระขันติดังกล่าว นอกจากนี้ ด้วยความช่วยเหลือและชักชวนของบรรดาขันทีและองค์ชายไจ้เชิง พระโอรสพระองค์แรกขององค์ชายกง และพระสหายคนสนิทของพระเจ้าถงจื้อ จึงทรงสามารถเสด็จออกไปทรงพระสำราญพระราชหฤทัยนอกพระราชวังได้บ่อยครั้ง โดยทรงพระภูษาเช่นสามัญชนแล้วลอบเสด็จฯออกจากพระราชวังในยามเย็นเพื่อไปประทับอยู่ ณ การค้าประเวณี|หอคณิกาตลอดคืน
เนื่องเพราะ "ช้างตายทั้งตัวเอาใบบัวมาปิดก็ไม่มิด" พฤติกรรมทางเพศดังกล่าวของฮ่องเต้จึงเป็นที่โจษจันตลอดทั้งชาววังถึงชาวบ้านร้านตลาด และยังได้รับการบันทึกไว้ในเอกสารทางประวัติศาสตร์จีนหลายฉบับด้วย ดังนั้น ในเดือนสิงหาคม 1874 บรรดาพระบรมวงศ์ตลอดจนข้าราชการและพนักงานของรัฐชั้นผู้ใหญ่ที่ต่างระอาในฮ่องเต้ จึงพากันเข้าชื่อกันทูลเกล้าฯ ถวายคำแนะนำเพื่อให้ทรงนำพาราชการไปให้ตลอดรอดฝั่ง และขอพระราชทานให้ทรงงดการปฏิสังขรณ์พระราชวิสุทธอุทยานเสีย ซึ่งฮ่องเต้ไม่ทรงสบพระราชอารมณ์อย่างยิ่ง มีพระบรมราชโองการให้ปลดองค์ชายกงซึ่งทรงร่วมเข้าพระนามด้วย ออกเสียจากฐานันดรศักดิ์ในพระราชวงศ์ กลายเป็นสามัญชน ไม่กี่วันถัดจากนั้นได้มีพระบรมราชโองการให้ปลด องค์ชายตุน () , ฉุนจิ้นอ๋อง, องค์ชายอี้จวน () , องค์ชายอี้ฮุย () , องค์ชายชิง () ตลอดจนข้าราชการและรัฐบุรุษคนอื่น ๆ ที่เข้าชื่อทูลเกล้าฯ ถวายฎีกาดังกล่าว เช่น นายพลเจิงกั๋วฝัน, หลี่ หงจาง , เหวินเสียง () ฯลฯ ออกจากจากฐานันดรศักดิ์ในพระราชวงศ์ บรรดาศักดิ์ และตำแหน่งหน้าที่ทางราชการทั้งสิ้น
ซูสีไทเฮาและซูอันไทเฮาทรงทราบความโกลาหลในพระราชสำนักแล้ว ก็เสด็จออก ณ ท้องพระโรงด้วยกันขณะที่จักรพรรดิถงจื้อทรงออกขุนนาง ซึ่งไม่เคยมีมาก่อนในประวัติศาสตร์รัฐราชาธิปไตยจีน ทั้งสองพระองค์ตรัสบริภาษฮ่องเต้ พร้อมมีพระราโชวาทแนะนำให้ทรงยกเลิกพระบรมราชโองการปลดพระบรมวงศานุวงศ์และข้าราชการเหล่านั้นเสีย เป็นเหตุให้ฮ่องเต้ทรงเสียพระราชหฤทัยนักที่ไม่อาจทรงบริหารพระราชอำนาจได้อย่างเด็ดขาด และทรงระบายพระราชอารมณ์ด้วยการเสด็จประทับโรงหญิงนครโสเภณีเช่นเดิมอีก
==== การสวรรคตของพระเจ้าถงจื้อ ====
ไฟล์:Empress XiaoZhe.PNG|thumb|left|170px|จักรพรรดินีเสี้ยวเจ๋ออี้|พระอัครมเหสีเจียชุ่น1854—1875
หลังจากนั้นเป็นที่ร่ำลือทั่วกันว่า ฮ่องเต้ประชวรพระโรคซิฟิลิส ซึ่งโบราณเรียก “โรคสำหรับบุรุษ” เกิดจากการสัมผัสหรือร่วมประเวณีกับผู้ป่วยโรคนี้ ซูสีไทเฮาจึงมีพระราชเสาวนีย์ให้คณะแพทย์หลวงเข้าตรวจพระอาการ พบว่าฮ่องเต้ประชวรพระโรคซิฟิลิสจริง เมื่อทรงทราบแล้วซูสีไทเฮาทรงเตือนให้คณะแพทย์เก็บงำความข้อนี้เอาไว้ เพราะเรื่องดังกล่าวย่อมเป็นความอื้อฉาวน่าอดสูขนานใหญ่ คณะแพทย์จึงจัดทำรายงานเท็จเกี่ยวกับพระอาการแทน โดยรายงานว่าฮ่องเต้ประชวรไข้ทรพิษ และถวายการรักษาตามพระอาการไข้ทรพิษ อันไข้ทรพิษนั้นมีลักษณะและอาการแต่ผิวเผินคล้ายคลึงกับโรคซิฟิลิส และชาวจีนยังนิยมว่าผู้ป่วยเป็นเป็นไข้ทรพิษถือว่ามีโชค
อย่างไรก็ดี เมื่อฮ่องเต้ประชวรนั้น ซูสีไทเฮาได้ทรงประกาศในพระนามฮ่องเต้ว่า ฮ่องเต้ประชวรไข้ทรพิษ ถือเป็นมงคลแก่บ้านเมือง และในระหว่างการรักษาพระองค์นี้ ทรงพระกรุณาโปรดเกล้าฯ แต่งตั้งให้ซูสีไทเฮาและซูอันไทเฮาเป็นผู้สำเร็จราชการแทนพระองค์ไปพลางก่อน ซึ่งนับได้ว่าซูสีไทเฮากลับเข้าดำรงตำแหน่งผู้สำเร็จราชการแทนพระองค์อีกครั้ง
โดยที่คณะแพทย์ถวายการรักษาพระอาการไข้ทรพิษเพื่อตบตาผู้คน แต่ความจริงแล้วทรงเป็นซิฟิลิส พระเจ้าถงจื้อจึงเสด็จสวรรคตในวันที่ 13 มกราคม 1875
เมื่อพระเจ้าถงจื้อเสด็จสวรรคตแล้ว ซูสีไทเฮาทรงพระพิโรธว่าเป็นความผิดของพระจักรพรรดินีเสี้ยวเจ๋อ|พระอัครมเหสีเจียชุ่น และมีพระราชเสาวนีย์ให้ตัดข้าวตัดน้ำพระอัครมเหสีนับแต่นั้น พระอัครมเหสีจึงลอบส่งลายพระหัตถ์ไปถึงพระราชบิดาขอให้ช่วย ซึ่งพระราชบิดาทรงตอบกลับมาด้วยความจนปัญญาว่า "ทรงพระปรีชาอยู่แล้ว" (皇后圣明) พระอัครมเหสีจึงทรงกระทำอัตวินิบาตกรรม ซึ่งซูสีไทเฮาได้มีรับสั่งให้จัดพระราชพิธีพระบรมศพถวายอย่างสมพระเกียรติ และให้ประกาศว่าพระอัครมเหสีทรงกระทำเช่นนั้นด้วยความ "รักและคิดถึง" พระราชภัสดาอย่างยิ่งยวด
== การเป็นผู้สำเร็จราชการอีกหน ==
=== การเผชิญหน้ากับโลกใหม่ ===
ไฟล์:The Imperial Portrait of Emperor Guangxu2.jpg|thumb|170px|right|จักรพรรดิกวังซฺวี่
ด้วยถงจื้อมิได้ทรงตั้งรัชทายาทไว้ และในการเฟ้นหาผู้มีคุณสมบัติเหมาะสมในการสืบราชสันตติวงศ์ก็ไม่อาจหาพระราชวงศ์ในลำดับชั้นสูงกว่าฮ่องเต้คือที่ประสูติก่อนฮ่องเต้ได้ จึงจำต้องคัดเลือกจากผู้มีประสูติกาลในรุ่นเดียวกับหรือรุ่นหลังจากรุ่นดังกล่าว ซูสีไทเฮาจึงทรงเห็นชอบให้จักรพรรดิกวังซฺวี่|องค์ชายไจ้เทียน พระโอรสในฉุนจิ้นอ๋อง () กับพระขนิษฐภคินีของซูสีไทเฮา พระชนม์สี่พรรษา เสวยราชย์เป็นรัชกาลถัดมา โดยให้เริ่มปีที่ 1 แห่งรัชศก "กวังซฺวี่" อันมีความหมายว่า "รัชกาลอันรุ่งเรือง" ในปี 1875 เมื่อซูสีไทเฮามีพระราชเสาวนีย์ดังนั้น องค์ชายไจ้เทียนก็ทรงถูกนำพระองค์ไปจากพระราชฐานทันทีและนับแต่นี้ไปจนตลอดพระชนม์ก็ทรงถูกตัดขาดจากครอบครัวโดยสิ้นเชิง ทรงได้รับการศึกษาจากราชครูเวิง ถงเหอ () เมื่อมีพระชนม์ได้ห้าพรรษา
วันที่ 8 เมษายน 1881 ระหว่างทรงออกขุนนางตอนเช้า ซูอันไทเฮาทรงรู้สึกไม่สบายพระองค์จึงนิวัตพระราชฐาน และสวรรคตในบ่ายวันนั้น การสวรรคตโดยปัจจุบันทันด่วนของซูอันไทเฮาสร้างความตื่นตะลึงแก่ประชาชนทั่วไป เพราะพระสุขภาพพลานามัยของพระพันปีอยู่ในขั้นดียิ่งยวดเสมอมา ครั้งนั้น เกิดข่าวลือแพร่สะพรัดทั่วไปในจีนว่าเป็นซูสีไทเฮาที่ทรงวางยาพิษ|พระโอสถพิษแก่ซูอันไทเฮา ว่ากันว่าสาเหตุอาจเป็นเพราะกรณีประหารขันทีอันเต๋อไห่ หรือเพราะซูอันไทเฮาทรงถือพระราชโองการจากเสียนเฟิง|ฮ่องเต้ในพระโกศให้มีพระราชอำนาจสั่งประหารซูสีไทเฮาได้หากว่าพระนางทรงก้าวก่ายการบ้านการเมืองหรือมีพระราชวิสัยไม่เหมาะสมอย่างไร อย่างไรก็ดี ข่าวลือดังกล่าวยังไร้หลักฐานยืนยันข้อเท็จจริง และนักประวัติศาสตร์ไม่ยอมรับอย่างเต็มร้อยในเรื่องการวางพระโอสถพิษดังกล่าว แต่สันนิษฐานกันว่าซูอันไทเฮาประชวรโรคลมปัจจุบัน|พระโรคลมปัจจุบันโดยอ้างอิงบันทึกทางการแพทย์ที่ปรากฏอยู่ในเอกสารทางประวัติศาสตร์สมัยนั้น การทิวงคตของซูอันไทเฮาส่งผลให้ซูสีไทเฮาทรงเป็นผู้บริหารราชการแผ่นดินแต่เพียงผู้เดียวอย่างเต็มพระองค์
เป็นความเชื่อที่ไม่ถูกต้องว่า ในขณะที่ทหารเรือจีนพ่ายแพ้สงครามจีน-ญี่ปุ่น 1897 อย่างราบคาบและสูญเสียอาวุธยุโธปกรณ์สมัยใหม่ไปมากในครั้งนี้ ซูสีไทเฮาแทนที่จะทรงอนุมัติงบประมาณไปปรับปรุงกองทัพ กลับนำไปปฏิสังขรณ์พระราชวังฤดูร้อนส่วนพระองค์ ซึ่งความจริงแล้ว เงินงบประมาณดังกล่าวตั้งไว้สำหรับพระราชทานแก่พระราชวงศ์และข้าราชการต่าง ๆ เป็นบำเหน็จในการปฏิบัติหน้าที่ แต่เพื่อนำเงินไปปรับปรุงกองทัพ ซูสีไทเฮาจึงมีพระราชเสาวนีย์โปรดให้ยกเลิกงานแซยิดของพระองค์อันกำหนดให้จัดขึ้นในปีถัดมา ยังให้บุคคลหลายฝ่ายไม่พอใจเพราะมิได้รับเงินบำเหน็จดังกล่าว ส่วนเงินที่นำไปปรับปรุงพระราชวังซูสีไทเฮานั้นได้แก่เงินสิบล้านตำลึงซึ่งฮ่องเต้พระราชทานแก่ซูสีไทเฮาในวันแซยิดของซูสีไทเฮาเมื่อ 1895 นอกจากนี้ ในครั้งนั้น องค์ชายจุน พระชนกของฮ่องเต้ ซึ่งทรงได้รับแต่งตั้งเป็นผู้บัญชาการกองทัพเรือจีนแทนองค์ชายกงที่ทรงถูกปลดไปเป็นองคมนตรีเหตุเพราะไม่อาจทรงนำชัยในสงครามจีน-ฝรั่งเศสมาได้ ได้ทูลเกล้าฯ ถวายงบประมาณของกองทัพเรือไปสมทบทุนการปฏิสังขรณ์พระราชวังเอง เพราะทรงต้องการช่วยให้พระโอรสมีพระราชอำนาจในการบริหารราชการอย่างเต็มที่ โดยให้ซูสีไทเฮาแปรพระราชฐานไปยังพระราชวังฤดูร้อน จะได้ไม่ต้องอยู่ใกล้กับราชการแผ่นดินอีก ซึ่งซูสีไทเฮาก็มิได้ทรงปฏิเสธการปฏิสงขรณ์พระราชวังถวายแต่อย่างใด
=== การเสวยราชย์ของจักรพรรดิกวังซฺวี่ ===
1887 หลังจากที่จักรพรรดิกวังซฺวี่มีพระชนมพรรษาได้สิบหกพรรษา เป็นการทรงบรรลุนิติภาวะตามกฎหมาย สามารถบริหารราชการแผ่นดินได้โดยลำพัง ซูสีไทเฮาจึงมีประกาศพระราชเสาวนีย์ให้จัดพระราชพิธีเถลิงถวัลยราชสมบัติ อย่างไรก็ดี ด้วยความเกรงพระทัยและพระราชอำนาจของซูสีไทเฮา บรรดาข้าราชการ นำโดยองค์ชายฉุน () และราชครูเวิง ถงเหอ () ซึ่งต่างคนต่างก็มีความมุ่งประสงค์ต่างกันไป ได้พากันคัดค้านและเสนอให้เลื่อนเวลาเสวยพระราชอำนาจตามลำพังของฮ่องเต้ออกไปก่อนโดยให้เหตุผลว่ายังทรงพระเยาว์นัก ซูสีไทเฮาก็ทรงสนองคำเสนอดังกล่าว และมีประกาศพระราชเสาวนีย์ความว่า ด้วยฮ่องเต้ยังทรงพระเยาว์นัก พระพันปีจึงทรงจำต้องอภิบาลราชการแผ่นดินทั้งปวงต่อไปอีก
อย่างไรก็ดี ซูสีไทเฮาก็จำต้องทรงคลายพระหัตถ์ออกจากพระราชอำนาจในการบริหารราชการแผ่นดิน เมื่อฮ่องเต้มีพระชนมพรรษาได้สิบแปดพรรษาและทรงอภิเสกสมรสในปี 1889 ทั้งนี้ ก่อนหน้าพระราชพิธีอภิเสกสมรส บังเกิดอาเพศเป็นมหาเพลิงลุกไหม้หมู่พระทวารแห่งนครต้องห้ามโดยเป็นผลมาจากพิบัติภัยทางธรรมชาติในช่วงนั้น แต่ตามความเชื่อของจีนว่ากันว่าเป็นลางบอกว่า ฮ่องเต้พระองค์ปัจจุบันทรงถูกสวรรค์เพิกถอน "อาณัติแห่งสวรรค์|อาณัติ" เสียแล้ว
และเพื่อให้ทรงสามารถครอบงำกิจการทางการเมืองได้ต่อไป ซูสีไทเฮาทรงบังคับให้ฮ่องเต้ทรงเลือกนางจักรพรรดินีหลงยฺวี่ พระพันปี|จิ้งเฟิน (靜芬) พระราชภาคิไนยของซูสีไทเฮาเอง เป็นพระอัครมเหสี ซึ่งฮ่องเต้ไม่โปรดเช่นนั้นแต่ก็ไม่อาจทรงขัดขืนได้ และในระยะต่อมาก็โปรดประทับอยู่กับสนมเจิน (珍妃) มากกว่ากับจักรพรรดินีหลงยฺวี่ พระพันปี|พระอัครมเหสี ยังให้ซูสีไทเฮาทรงพระพิโรธอยู่เนือง ๆ ในปี 1894 เมื่อสนมเจิน สนับสนุนให้ฮ่องเต้ก่อรัฐประหารเพื่อชิงอำนาจทางการเมืองจากซูสีไทเฮา ซูสีไทเฮาซึ่งทรงสดับความก่อนก็เสด็จไปบริภาษสนมเจิน ต่าง ๆ นานา และด้วยข้อหาว่าพระมเหสีทรงก้าวก่ายกิจการบ้านเมืองก็มีพระราชเสาวนีย์ให้ลงโทษเฆี่ยนตีและนำพระมเหสีไปจำขังไว้ ณ ตำหนักเย็นจิตนับแต่นั้น
นอกจากนี้ ถึงแม้ฮ่องเต้จะมีพระชนมพรรษาสิบเก้าพรรษาแล้ว และถึงแม้ซูสีไทเฮาจะเสด็จแปรพระราชฐานไปประทับยังพระราชวังฤดูร้อนโดยทรงอ้างเหตุผลว่าเพื่อให้ฮ่องเต้ได้ทรงคลายพระราชหฤทัยว่าจะไม่ทรงก้าวกายการบริหารราชการแผ่นดินอีก แต่โดยพฤตินัยแล้วซูสีไทเฮายังทรงมีอิทธิพลเหนือฮ่องเต้ผู้ซึ่งต้องเสด็จไปพระราชวังฤดูร้อนทุก ๆ วันที่สองหรือสามของสัปดาห์ เพื่อทูลถวายรายงานเกี่ยวกับกิจการบ้านเมืองต่าง ๆ ต่อซูสีไทเฮา และหากซูสีไทเฮามีรับสั่งประการใดก็ต้องเป็นไปตามนั้น
=== การปฏิรูปร้อยวัน ===
ไฟล์:慈禧与庆王府四格格.jpg|thumb|250px|right|ขบวนเสด็จพระพันปี
หลังจากที่ทรงสามารถบริหารพระราชอำนาจโดยลำพังตามนิตินัยแล้ว จักรพรรดิกวังซฺวี่|จักรพรรดิกวังซฺวี่ก็มีพระราชหฤทัยใฝ่ไปในทางพัฒนาอย่างสมัยใหม่มากกว่าใฝ่อนุรักษนิยมอย่างซูสีไทเฮา และภายหลังที่จีนพ่ายแพ้สงครามจีน-ญี่ปุ่นครั้งที่หนึ่ง|สงครามจีน-ญี่ปุ่นครั้งแรก และด้วยแรงผลักดันของนักปฏิรูปนิยมอย่างคังหยูเว่ย และเหลียงฉีเฉา ฮ่องเต้จึงทรงเห็นดีเห็นงามในราชาธิปไตยภายใต้รัฐธรรมนูญ|ระบอบราชาธิปไตยภายใต้รัฐธรรมนูญอันมีญี่ปุ่นและเยอรมนีเป็นตัวอย่าง ซึ่งทรงเห็นว่าจะช่วยพัฒนาการเศรษฐกิจและการเมืองของประเทศจีนไปสู่ความรุ่งเรืองได้ ดังนั้น จึงทรงเริ่ม "การปฏิรูปการปกครองแผ่นดิน" หรือที่รู้จักกันในเวลาต่อมาว่า "การปฏิรูปร้อยวัน" เพราะดำเนินไปเพียงหนึ่งร้อยวันก็ถูกซูสีไทเฮาล้มเลิกหมดสิ้น การปฏิรูปดังกล่าวเริ่มตั้งแต่เดือนมิถุนายน 1898 โดยฮ่องเต้มีพระบรมราชโองการเป็นจำนวนมากให้มีการปฏิรูปด้านต่าง ๆ ทั้งด้านการเมือง ด้านกฎหมาย และด้านสังคม เพื่อให้เปลี่ยนเข้าสู่ระบอบราชาธิปไตยฯ ดังกล่าว
การปฏิรูปการเช่นว่าเป็นสิ่งที่ปัจจุบันทันด่วนเกินไปสำหรับประเทศจีนที่อิทธิพลของลัทธิขงจื้อยังมีอยู่มาก และยังทำให้ซูสีไทเฮาไม่สบพระราชหฤทัยอย่างยิ่งในแนวคิดเรื่องการตรวจสอบการใช้อำนาจรัฐอีกด้วยเฉกเช่นเดียวกับข้าราชการบางกลุ่ม ซูสีไทเฮาจึงก่อรัฐประหารยึดอำนาจการปกครองแผ่นดินอีกครั้ง โดยในเช้ามืดของวันที่ 21 กันยายน 1898 เสด็จพระราชดำเนินนำสรรพกำลังบุกเข้าพระราชวังต้องห้าม แล้วมีพระราชเสาวนีย์ให้ทหารของหรงลู่จับกุมองค์ฮ่องเต้ไปคุมขังไว้ ณ พระตำหนักสมุทรมุข ซึ่งตั้งอยู่บนเกาะจำลองที่จัดทำขึ้นกลางทะเลสาบจงหนานถัดออกไปจากหมู่นครต้องห้าม แล้วทรงประกาศพระราชเสาวนีย์ความว่า ด้วยเหตุที่สภาวะบ้านเมืองระส่ำระสาย มีการกบฏทั่วไปโดยมีอิทธิพลญี่ปุ่นหนุนหลังอันแทรกซึมมาภายใต้แนวคิดการปฏิรูปการปกครองแผ่นดิน ฮ่องเต้ไม่มีพระปรีชาสามารถพอจะทรงรับมือกับสถานการณ์ได้ จึงกราบบังคมทูลเชิญซูสีไทเฮาให้ทรงรับตำแหน่งผู้สำเร็จราชการแทนพระองค์อีกครั้ง นับว่ารัชกาลของจักรพรรดิกวังซฺวี่สิ้นสุดลงโดยพฤตินัยตั้งแต่วันนั้น
การยึดอำนาจการปกครองของซูสีไทเฮา ส่งผลให้บรรดาสมัครพรรคพวกของฮ่องเต้ เช่น คัง โหย่วเหวย เป็นต้นถูกเนรเทศออกจากประเทศ และคนอื่น ๆ ที่เป็นตัวตั้งตัวตีในการปฏิรูปการปกครองแผ่นดินถูกประหารชีวิตในที่สาธารณะ สำหรับคัง โหย่วเหวย นั้นแม้จะถูกเนรเทศแต่ก็คงมีใจซื่อตรงต่อจักรพรรดิกวังซฺวี่และปฏิบัติงานต่าง ๆ เพื่อการปฏิรูปตามแนวคิดของพระองค์เสมอ เขายังตั้งความหวังไว้ว่าสักวันหนึ่งฮ่องเต้จะได้ทรงกลับสู่พระราชบัลลังก์อีกครั้ง นอกจากนี้ ยังส่งผลให้นานาชาติและประชาชนทั่วไปไม่พอใจการยึดอำนาจของซูสีไทเฮาอย่างยิ่ง
=== กบฏนักมวย ===
ไฟล์:Tzu Hsi LIFE.jpg|thumb|left|170px|ซูสีไทเฮาทรงฉายเมื่อ 1903 ห้าปีก่อนจะสวรรคต
ในปี 1900 บรรดานักมวยในประเทศจีนสมาคมกันต่อต้านชาวต่างชาติในประเทศ เรียก "กบฏนักมวย" () โดยเริ่มปฏิบัติการที่ทางภาคเหนือของจีน ซูสีไทเฮาพระราชทานพระราชูปถัมภ์แก่กบฏนี้ด้วยความที่มีพระราชประสงค์จะอนุรักษ์คุณค่าทางประเพณีนิยมอย่างโบราณของจีนไว้และมีพระดำริว่าชาวต่างชาติเป็นศัตรูที่ป่าเถื่อนและร้ายกาจ โดยมีประกาศพระราชเสาวนีย์สนับสนุนกบฏฯ อย่างเป็นทางการด้วย
นานาชาติจึงพร้อมใจกันส่งพันธมิตรแปดชาติเข้าต่อต้านกบฏในจีน ฝ่ายกองทัพจีนซึ่งมีแต่ความล้าสมัยอย่างที่สุด เพราะงบประมาณสำหรับพัฒนากองทัพนั้นซูสีไทเฮาทรงนำไปจัดสร้างพระราชวังต่าง ๆ เสียหมด ไม่อาจต้านทานกองผสมนานาชาติซึ่งอาวุธยุทโธปกรณ์ล้วนแต่ทันสมัยได้ กองผสมจึงสามารถยึดกรุงปักกิ่งและพระราชวังต้องห้ามได้ในปีนั้น
ฝ่ายซูสีไทเฮานั้นก่อนทหารนานาชาติจะเข้ากรุง ได้มีพระราชเสาวนีย์ให้จักรพรรดิกวังซฺวี่ และข้าราชบริพารทั้งปวงขึ้นเกวียนโดยปลอมแปลงพระองค์และตัวอย่างชาวบ้านธรรมดาเพื่อลี้ภัยไปยังซีอาน|นครซีอาน มณฑลฉ่านซี ระหว่างเตรียมการเสด็จลี้ภัยนั้น สนมเจินในฮ่องเต้ซึ่งซูสีไทเฮามีพระราชเสาวนีย์ให้จำขังไว้ในตำหนักเย็นจิตได้ทูลขอให้ฮ่องเต้ประทับอยู่ในพระนครเพื่อเป็นขวัญกำลังใจของประชาชนและเพื่อเจรจากับต่างชาติ ซูสีไทเฮาทรงสดับแล้วก็ทรงพระพิโรธนัก มีพระราชเสาวนีย์ให้ขันทีทั้งหลายเข้ากลุ้มรุมจับสนมเจินไปทิ้งลงบ่อน้ำนอกพระตำหนักหนิงเซี่ย () ทางตอนเหนือนครต้องห้าม ถึงแก่กาลทิวงคต
ฝ่ายนานาชาติเมื่อยึดได้เมืองหลวงของจีนแล้ว ก็เสนอทำสนธิสัญญากับซูสีไทเฮา ให้ทรงรับประกันว่าจะไม่มีกบฏของจีนมาต่อต้านชาวต่างชาติอีก ให้มีทหารต่างชาติประจำอยู่ในจีนได้ และให้รัฐบาลจีนชำระค่าปฏิกรรมสงครามต่อนานาชาติเป็นเงินเกือบสามร้อยสามสิบสามล้านดอลลาร์สหรัฐ ซึ่งซูสีไทเฮาก็ทรงจำพระราชหฤทัยลงพระนามในสนธิสัญญาอันฝ่ายจีนมองว่าเป็น "ความรู้สึกถูกทำให้อัปยศ" อย่างยิ่ง และทรงยินยอมตามทุกข้อเสนอ
== การสวรรคต ==
ไฟล์:Chiang Kai-shek b1949.jpg|นายพลเจียงไคเช็ก หัวหน้าพรรคกั๋วหมินตั่ง ผู้ซึ่งเชื่อกันว่าได้นำไข่มุกจากพระโอษฐ์พระบรมศพซูสีไทเฮาไปทำเป็นเครื่องประดับรองเท้าภรรยาตน|170px|right|thumb
วันที่ 14 พฤศจิกายน 1908 จักรพรรดิกวังซฺวี่|จักรพรรดิกวังซฺวี่สวรรคตอย่างปัจจุบันทันด่วน ซูสีไทเฮาจึงทรงสถาปนาผู่อี๋|ผู่อี๋ เจ้าฟ้าพระองค์น้อย เป็นฮ่องเต้ต่อไป ก่อนพระองค์เองจะสวรรคตในวันรุ่งขึ้น ณ พระที่นั่งจงไห่อี๋หลวนเตี้ยน (; ) ตามไป ครั้งนั้น มีข่าวลือสะพรัดว่าซูสีไทเฮาทรงทราบในพระสังขารของพระองค์เองว่าจะทรงดำรงพระชนมชีพต่อไปได้อีกไม่นาน ก็ทรงพระปริวิตกว่าฮ่องเต้จะรื้อฟื้นการปฏิรูปแผ่นดินอีกหลังซูสีไทเฮาสวรรคตแล้ว บ้างก็ว่าทรงเกรงว่าฮ่องเต้จะทรงเล่นงานบรรดาคนสนิทของซูสีไทเฮา จึงมีรับสั่งให้ขันทีคนสนิทไปลอบวางพระโอสถพิษฮ่องเต้ ครั้นทรงทราบว่าฮ่องเต้ทิวงคตแล้ว ซูสีไทเฮาก็ทรงจากไปโดยสบายพระราชหฤทัยCNN. (2008, 4 November). "Arsenic killed Chinese emperor, reports say." Online. Available: . (Accessed: 3 December 2008).
วันที่ 4 พฤศจิกายน 2008 ซีเอ็นเอ็น|สำนักข่าวซีเอ็นเอ็นรายงานว่า ตามที่รัฐบาลจีนได้แต่งตั้งคณะแพทย์ให้ปฏิบัติการทางนิติเวชศาสตร์เพื่อชันสูตรพระบรมศพจักรพรรดิกวังซฺวี่ บัดนี้ ผลปรากฏว่า ฮ่องเต้สวรรคตอย่างเฉียบพลันเพราะทรงต้องสารหนู โดยปริมาณของสารหนูที่ตรวจพบมีมากถึงสองพันเท่าจากปริมาณที่อาจพบได้ในร่างกายมนุษย์โดยทั่วไป ไชนาเดลี|หนังสือพิมพ์ไชนาเดลียังรายงานโดยอ้างคำกล่าวของนายไต้อี้ () นักประวัติศาสตร์ชาวจีน อีกว่าการชันสูตรดังกล่าวทำให้ข่าวลือเรื่องซูสีไทเฮามีพระราชเสาวนีย์ให้ปลงพระชนม์ฮ่องเต้เป็นเรื่องจริง
ซูสีไทเฮาทรงได้รับการเฉลิมพระบรมนามาภิธัยหลังสวรรคตว่า "จักรพรรดินีเสี้ยวชิงฉือสี่ตวนโย้วคังอี๋จาวยู้จวงเฉิงโช้วกงชิงเสี้ยนฉงซีเป่ย์เทียนซิงเชิงเสี่ยน" () เรียกโดยย่อว่า "จักรพรรดินีเสี้ยวชิงเสี่ยน" () ทั้งนี้ พระบรมศพซูสีไทเฮาได้รับการบรรจุ ณ สุสานหลวงราชวงศ์ชิงฝ่ายตะวันออก () ห่างจากกรุงปักกิ่งไปทางตะวันออกเป็นระยะทางหนึ่งร้อยยี่สิบห้ากิโลเมตร เคียงข้างกับพระบรมศพของซูอันไทเฮาและพระเจ้าเสียนเฟิง
ไฟล์:Cixi tomb memorial tower 2011 11.jpg|250px|right|thumb|สุสานพระบรมศพราชวงศ์จีน ที่ประดิษฐานพระบรมศพซูสีไทเฮา
ซูสีไทเฮามีพระราชเสาวนีย์ให้เตรียมฮวงซุ้ยไว้สำหรับพระองค์เองตั้งแต่ยังทรงพระชนมชีพอยู่แล้ว และมีขนาดใหญ่โตมโหฬารกว่าของซูอันไทเฮาหลายเท่านัก อย่างไรก็ดี เมื่อฮวงซุ้ยสร้างเสร็จครั้งแรกก็ไม่ทรงพอพระราชหฤทัย มีพระราชเสาวนีย์ให้ทำลายเสียทั้งหมด แล้วให้สร้างใหม่ในปี 1895 หมู่ฮวงซุ้ยใหม่ของซูสีไทเฮาประกอบด้วยเหล่าพระอาราม พระที่นั่ง และพระทวาร ซึ่งประดับประดาด้วยใบไม้ทองและเครื่องเงินเครื่องทองตลอดจนรัตนชาติอัญมณีต่าง ๆ อย่างหรูหรา
ในเดือนกรกฎาคม 1928 นายพลซุน เตี้ยนอิง () แห่งพรรคก๊กมินตั๋ง ได้ยกพลเข้าปิดล้อมและยึดหมู่ฮวงซุ้ยของซูสีไทเฮา แล้วสั่งทหารให้ถอดเอาของมีค่าที่ประดับประดาฮวงซุ้ยออกทั้งหมด ก่อนจะระเบิดเข้าไปถึงห้องเก็บพระบรมศพ แล้วเปิดหีบขว้างพระบรมศพออกมาเพื่อค้นหาของมีค่า ไข่มุกเม็ดโตซึ่งบรรจุในพระโอษฐ์พระบรมศพตามความเชื่อโบราณว่าจะพิทักษ์พระบรมศพมิให้เน่าเปื่อยยังถูกฉกเอาไปด้วย ว่ากันว่าไข่มุกเม็ดดังกล่าวได้รับการนำเสนอให้แก่นายพลเจียงไคเช็ก|เจียง ไคเช็ก หัวหน้าพรรคฯ และนายพลเจียงไคเช็กได้นำไปเจียระไนเป็นเครื่องประดับรองเท้าของนางซ่ง เหม่ยหลิง () ภริยาตน แต่ยังไม่ปรากฏหลักฐานรองรับเรื่องดังกล่าว ทั้งนี้ โชคดีว่ามิได้เกิดความเสียหายอันใดแก่พระบรมศพซูสีไทเฮา ต่อมาภายหลัง 1949 รัฐบาลจีนได้สั่งให้ปฏิสังขรณ์หมู่ฮวงซุ้ยของซูสีไทเฮา และปัจจุบันก็เป็นสุสานพระบรมศพราชวงศ์จีนที่มีความงดงามจับใจเป็นที่สุดแห่งหนึ่ง
== อ้างอิงและเชิงอรรถ ==
* Chung, Sue Fawn. "The Much Maligned Empress Dowager: A Revisionist Study of the Empress Dowager Tz'u-Hsi (1835-1908)." "Modern Asian Studies" 13, no. 2 (1979) : 177-96.
* Hummel, Arthur William, ed. "Eminent Chinese of the Ch'ing Period (1644-1912)." 2 vols. Washington: United States Government Printing Office, 1943.
* Warner, Marina. "The Dragon Empress: Life and Times of Tz'u-hsi 1835-1908." Weidenfeld & Nicolson, 1972.
* 雷家聖（Lei Chiasheng）《力挽狂瀾－戊戌政變新探》，台北：萬卷樓，2004 ISBN 957-739-507-4
== แหล่งข้อมูลอื่น ==
* Cixi, Jone Johnson Lewis
* Empress Dowager Tzu Hsi
* Court Life in China: The Capital, Its Officials and People, (New York, F.H. Revell, c1909), Isaac Taylor Headland
* Cixi: The Woman Behind the Throne, Amanda Bensen
== งานศึกษาที่เกี่ยวข้อง ==
* ทวิรัฐ สองเมือง. (2559). ซูสีไทเฮา: พลังผู้หญิงในราชสำนักจีน. ใน: พิพัฒน์ กระแจะจันทร์, บรรณาธิการ. พลังผู้หญิง: เมีย แม่ และเทพสตรี: ความจริงและภาพแทน. หน้า 260-278. กรุงเทพฯ: สำนักงานคณะกรรมการการศึกษาขั้นพื้นฐาน กระทรวงศึกษาธิการ.
* พิภู บุษบก. (2556, ม.ค.-มิ.ย.). พระนางซูสีไทเฮากับประเด็นข้อโต้แย้งทางประวัติศาสตร์. วารสารอักษรศาสตร์ มหาวิทยาลัยศิลปากร 35(1): 108-141.
หมวดหมู่:ซูสีไทเฮา|
หมวดหมู่:ผู้สำเร็จราชการแทนพระองค์ที่เป็นสตรี
หมวดหมู่:บุคคลจากปักกิ่ง